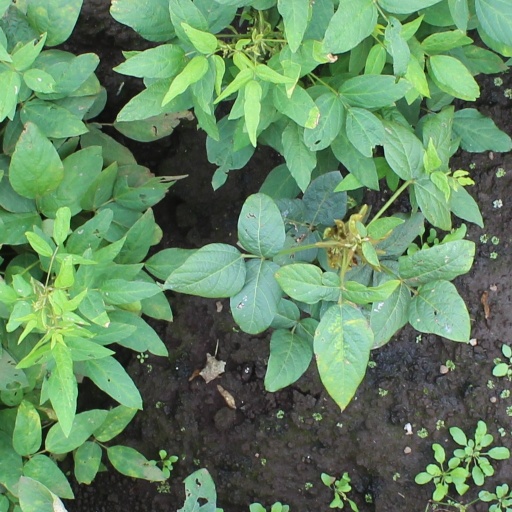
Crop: soybean